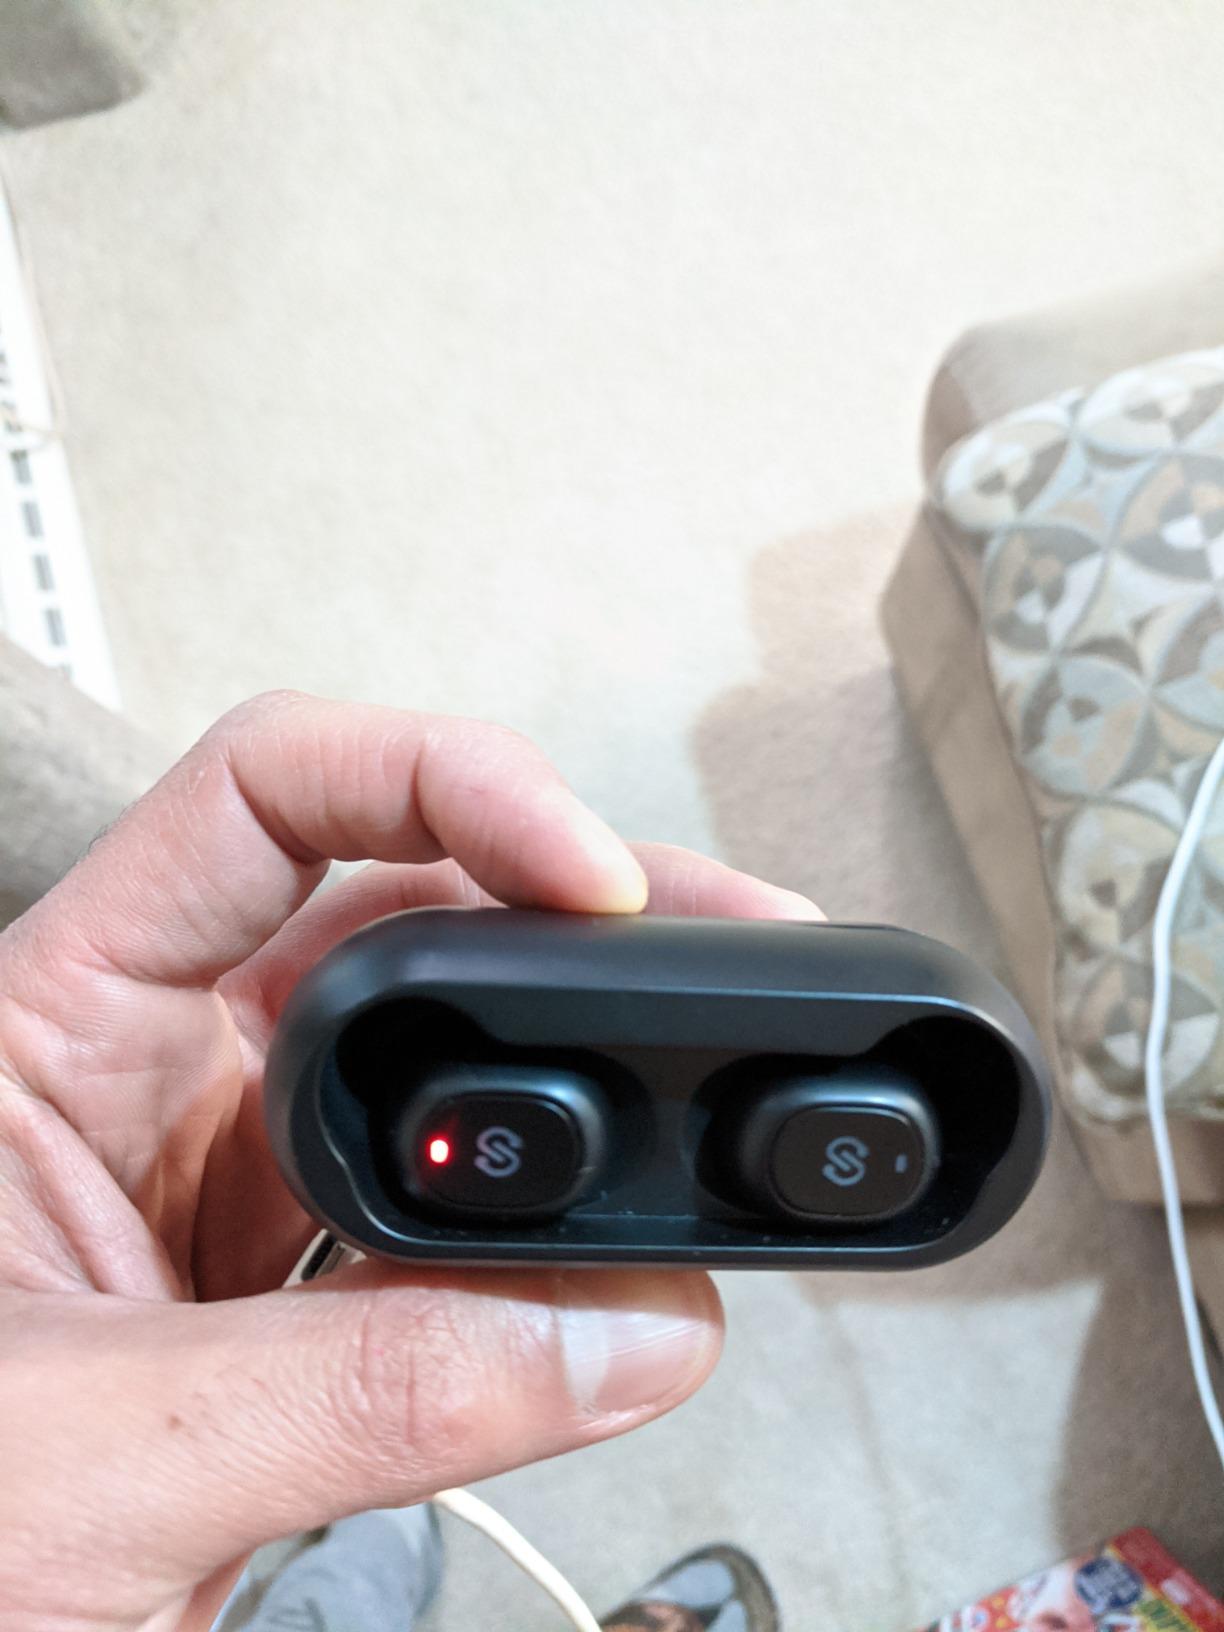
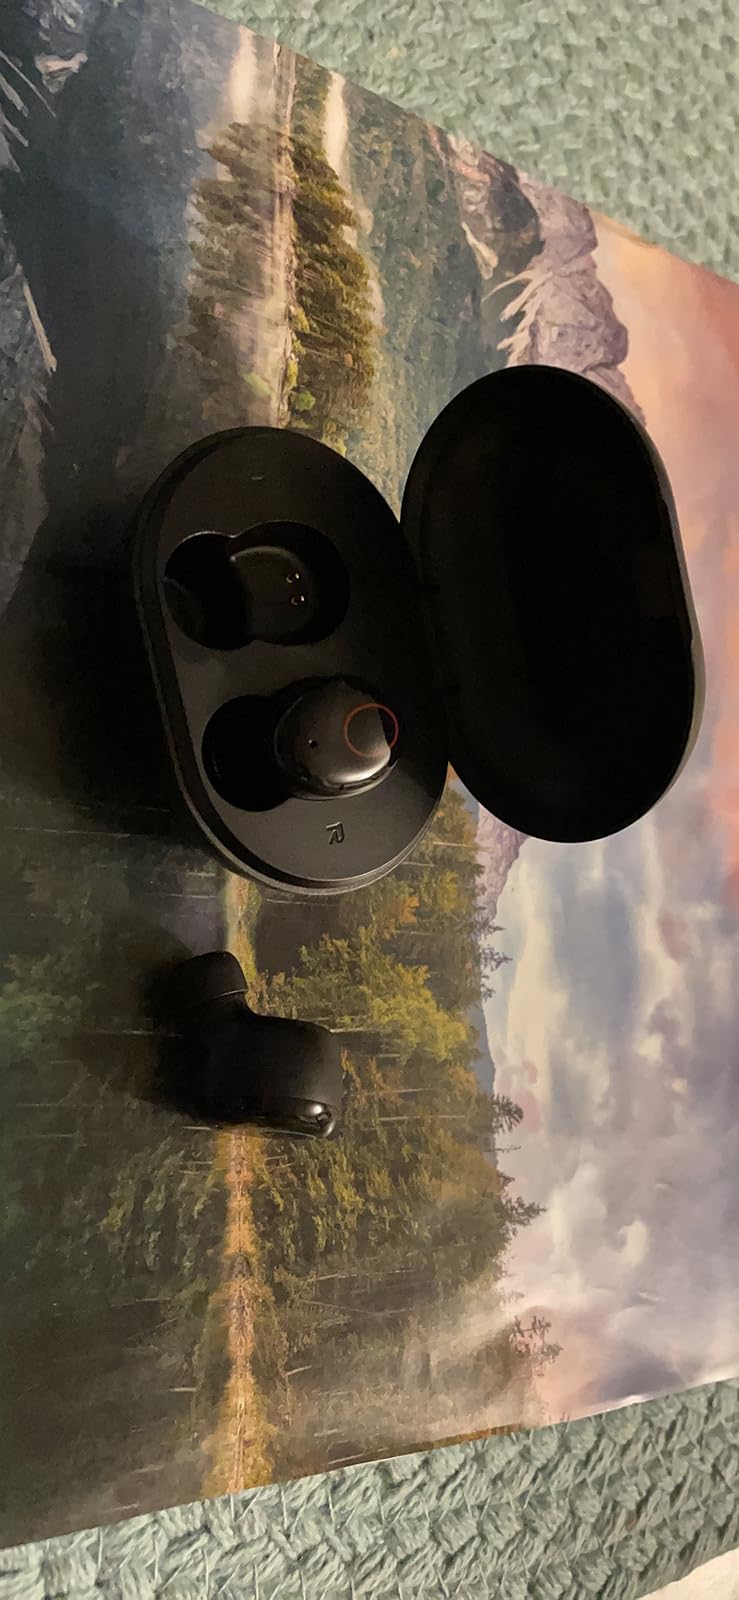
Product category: earbuds
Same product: no